Crested serpent eagle

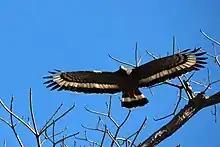
In flight the wide white band is distinctive

The breeding season begins in late winter when they start courting and establishing territories. The eggs are laid in early summer. Old nests are often refurbished and reused in India but a study in Penang found them to build fresh nests each year. A study in India found that most nests were built along riverine trees. The nest is a large platform built high on a tree. Both birds in a pair build the nest but the female alone incubates. The male guards when the female forages. In central India, the "Terminalia tomentosa" is often used while "Terminalia bellirica" and "Dalbergia latifolia" was often used in southern India. In Penang, the nest trees were typically large and isolated from other trees with lot of room for the birds to fly in and out. The nests are lined with green leaves collected from nearby and are placed facing down on the nest floor. The usual clutch is one egg but two are sometimes laid and only a single chick is successfully raised in a season. When eggs are lost, a replacement is laid two to seven weeks later. The eggs hatch after about 41 days and the young fledge after about two months. Nests are defended by the parents.